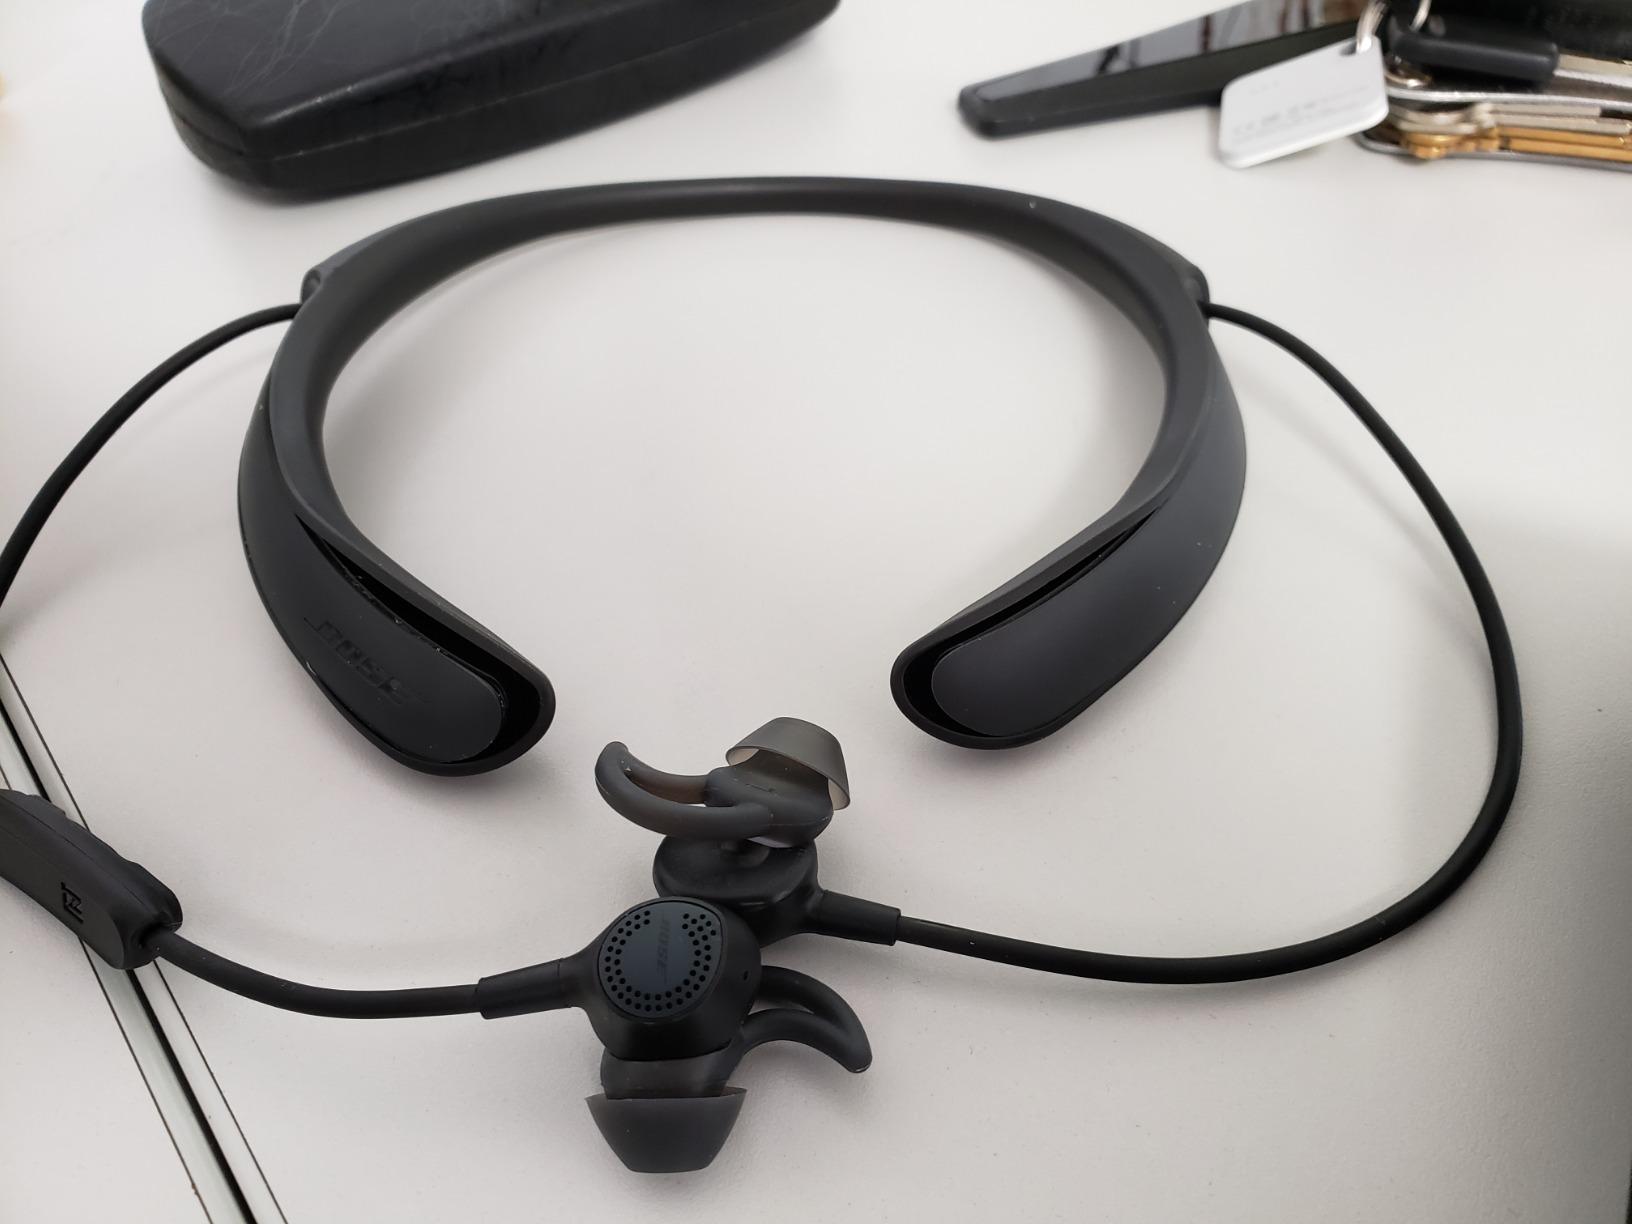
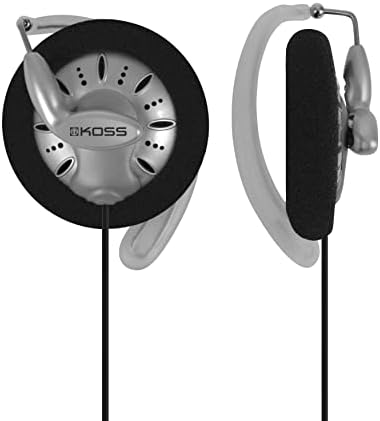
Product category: headphones
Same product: no